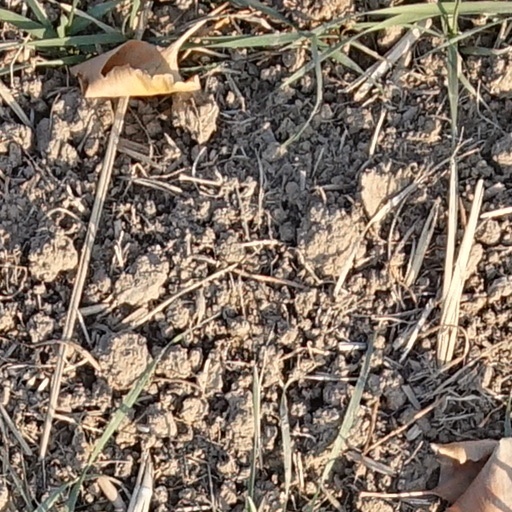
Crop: wheat